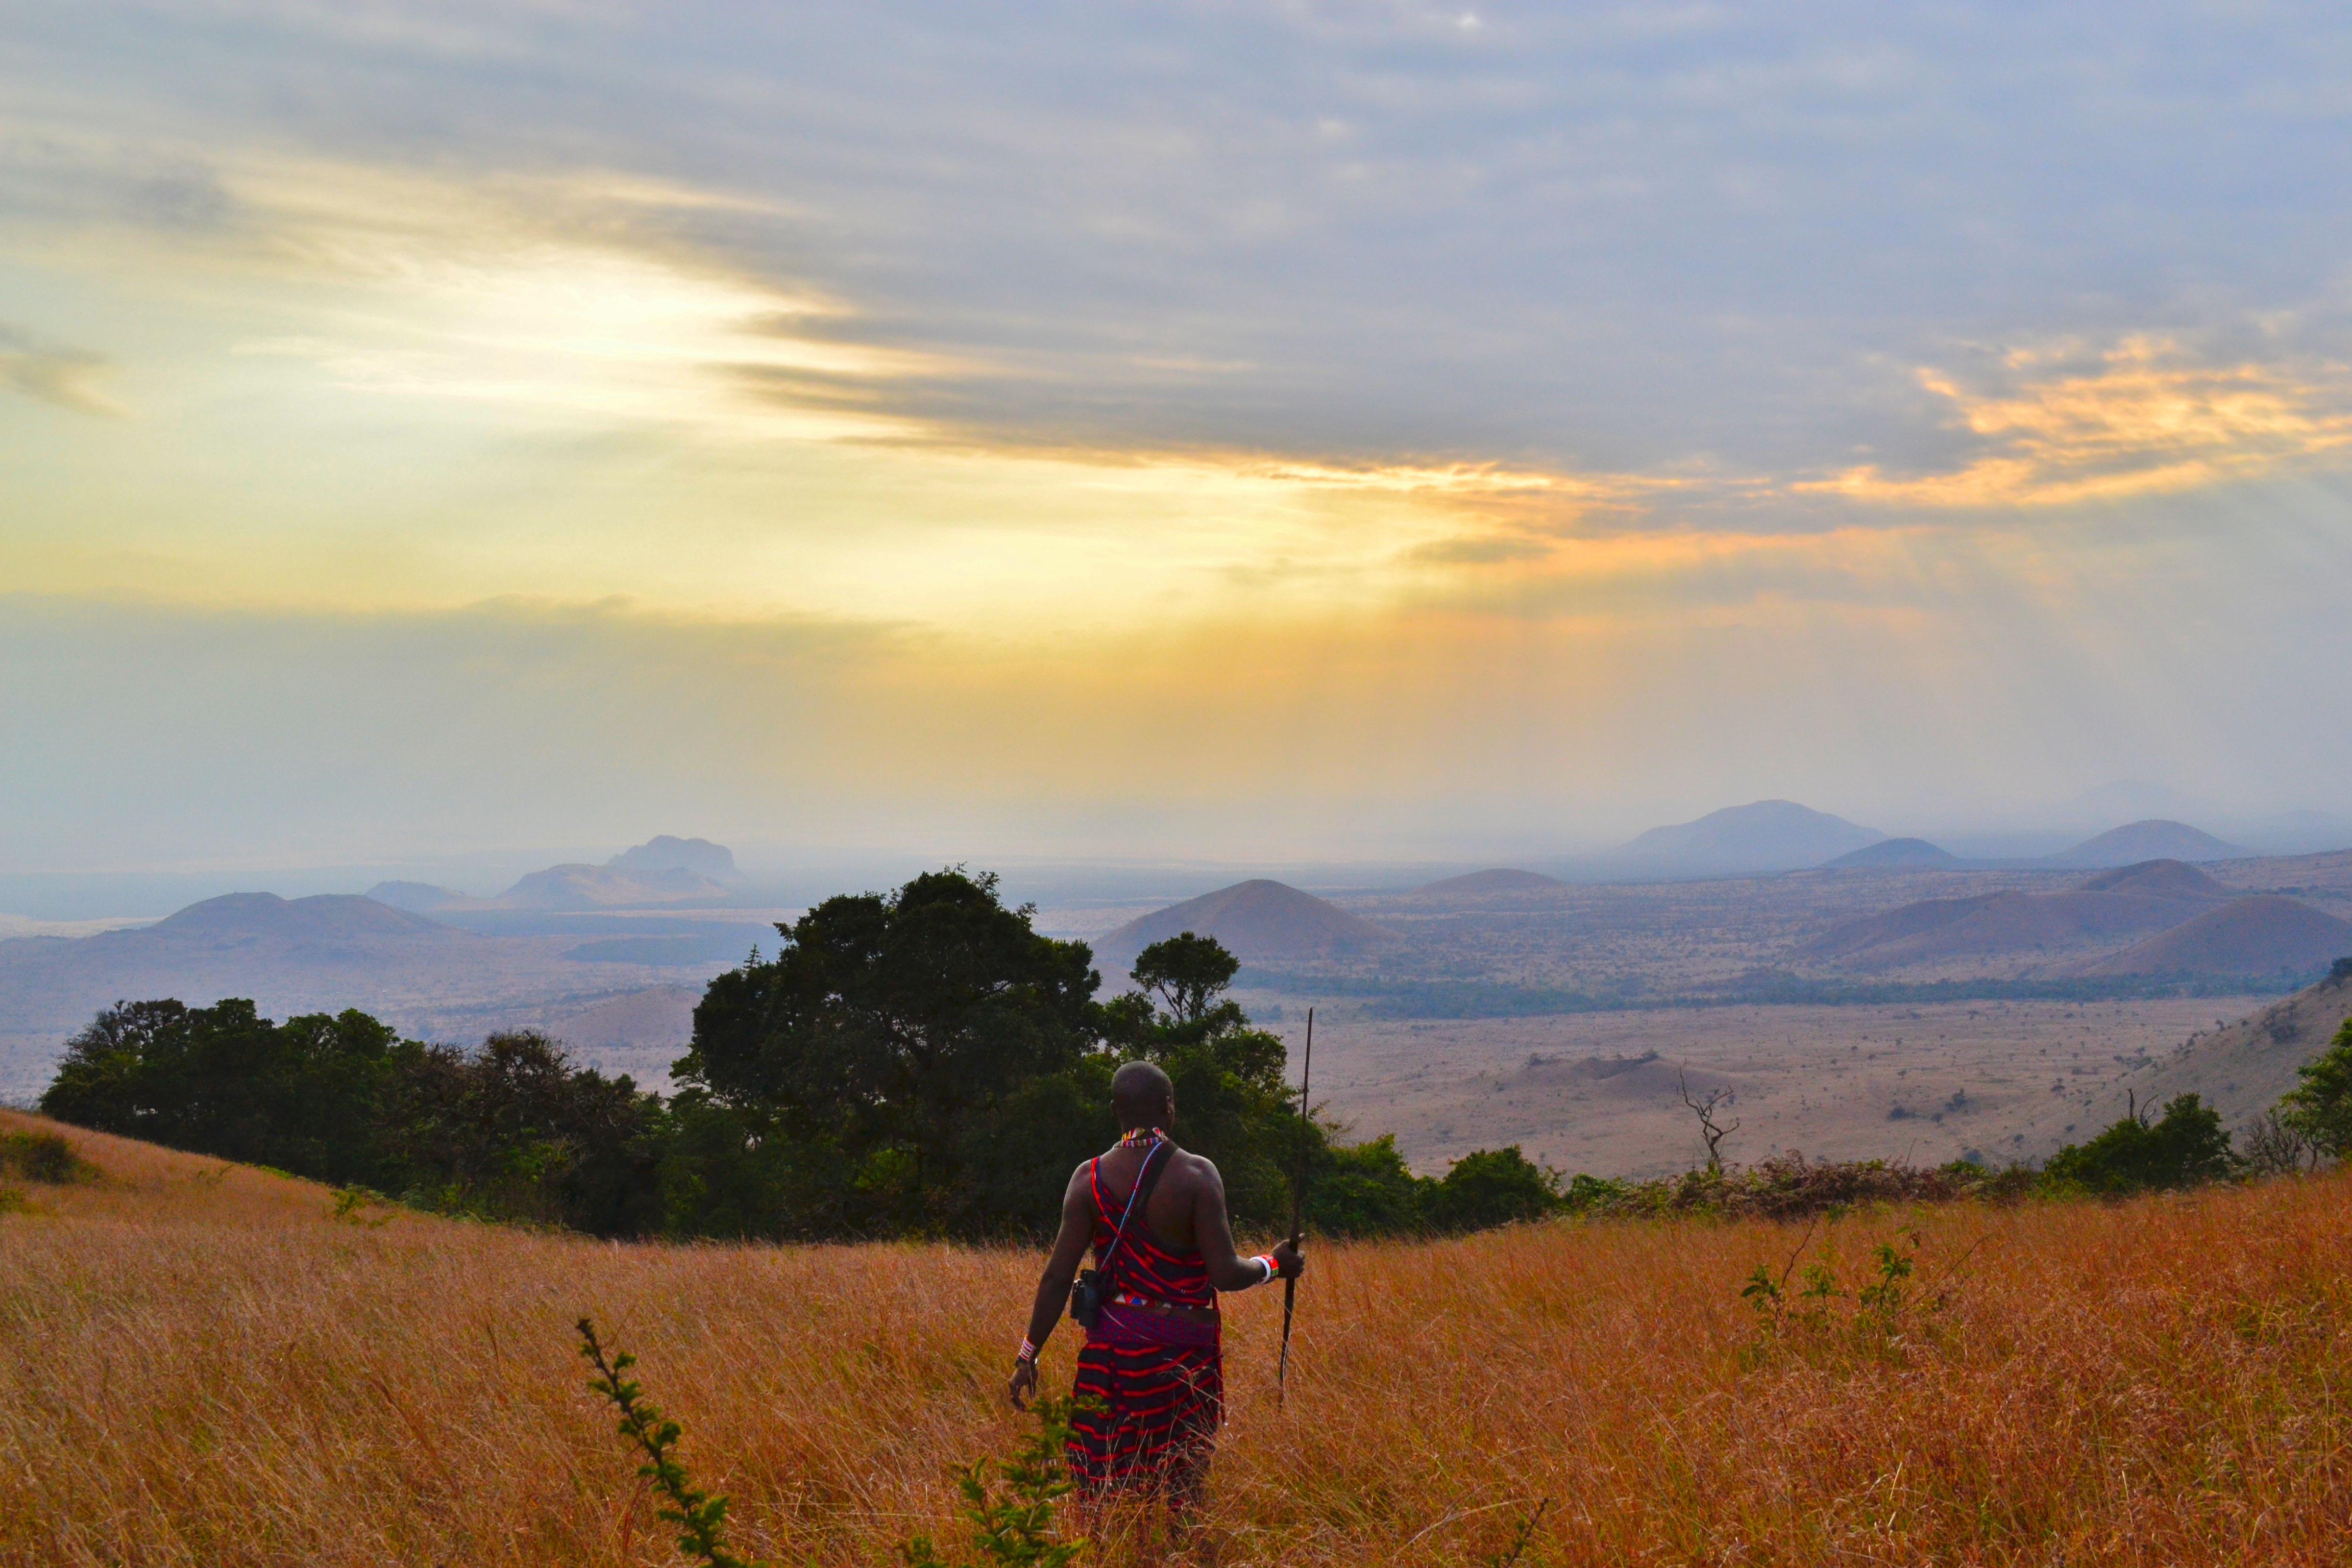
landscape, nature, grass, horizon, wilderness, mountain, cloud, sky, sun, sunrise, sunset, field, meadow, prairie, morning, hill, adventure, dawn, mountain range, summer, travel, dusk, scenic, autumn, agriculture, ridge, plain, trees, outdoors, native, hills, clouds, daylight, mountains, grassland, plateau, steppe, rural area, geographical feature, mountainous landforms, cropland, vast land